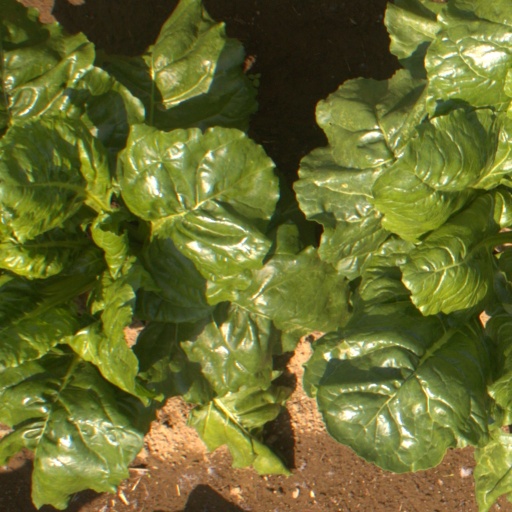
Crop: sugar beet